St. Martin (Memmingen)

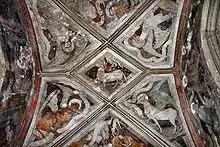
Entrance frescoes

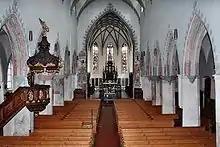
View from the organ loft into the nave with pulpit and high altar

In the 10th century, the town of Memmingen came to the Guelphs. As a result, St. Martin's must have become a Guelph church of its own. It can be assumed that a strong building activity began. The building history of this time can be traced on the basis of chronicles. According to them, St. Martin was built in 926, extended in 1077 and remodeled in 1176. However, these dates cannot be proven by findings. The remodeling of 1176 fits well into the history of the city's development, so it can be assumed that this date is correct. Due to various irregularities within the present structure, it can be assumed that consideration was given to an earlier development. Thus, the eastern arch bay is 1.20 meters wider than the other bays, the sixth differs by 80 centimeters from the usual arch span. The southeast portal is not in harmony with the Gothic arcade rhythm, so that when entering one looks at a pillar. Presumably, a Gothic porch was added to the Romanesque structure. Researchers assume that the previous building was a basilica with a pair of western towers. According to this, the transept had its location in the first bay, while the towers were located in the sixth bay. According to the proportions of the time, there would have been room for six Romanesque bays between the towers and the transept. A reconstruction of the basilica on this basis would fit in with other Guelph buildings. In 1216, St. Martin became a pilgrimage church. A blood relic was transferred to the church from nearby Benningen. As early as 1446, its status as an altar sacrament was withdrawn by the Bishop of Augsburg and Cardinal Peter von Schaumberg, after the host had gradually decayed. He only allowed its veneration as a relic. During the Reformation, the blood host is said to have been walled up in an unknown place.